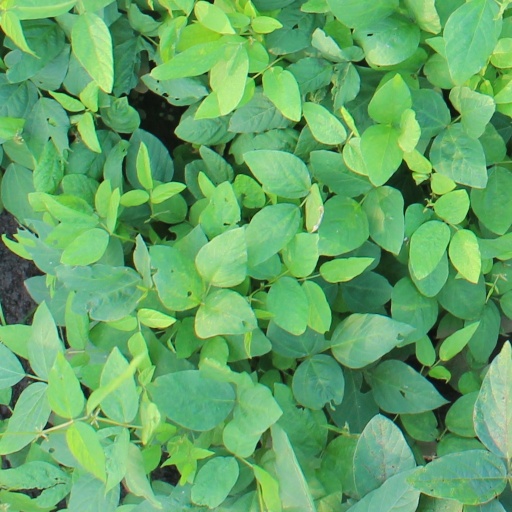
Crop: soybean